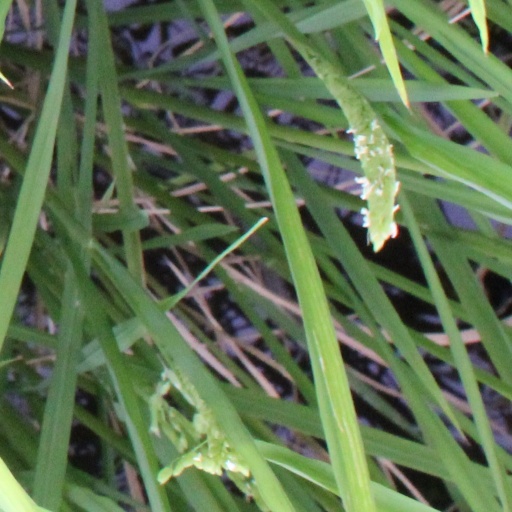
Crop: rice